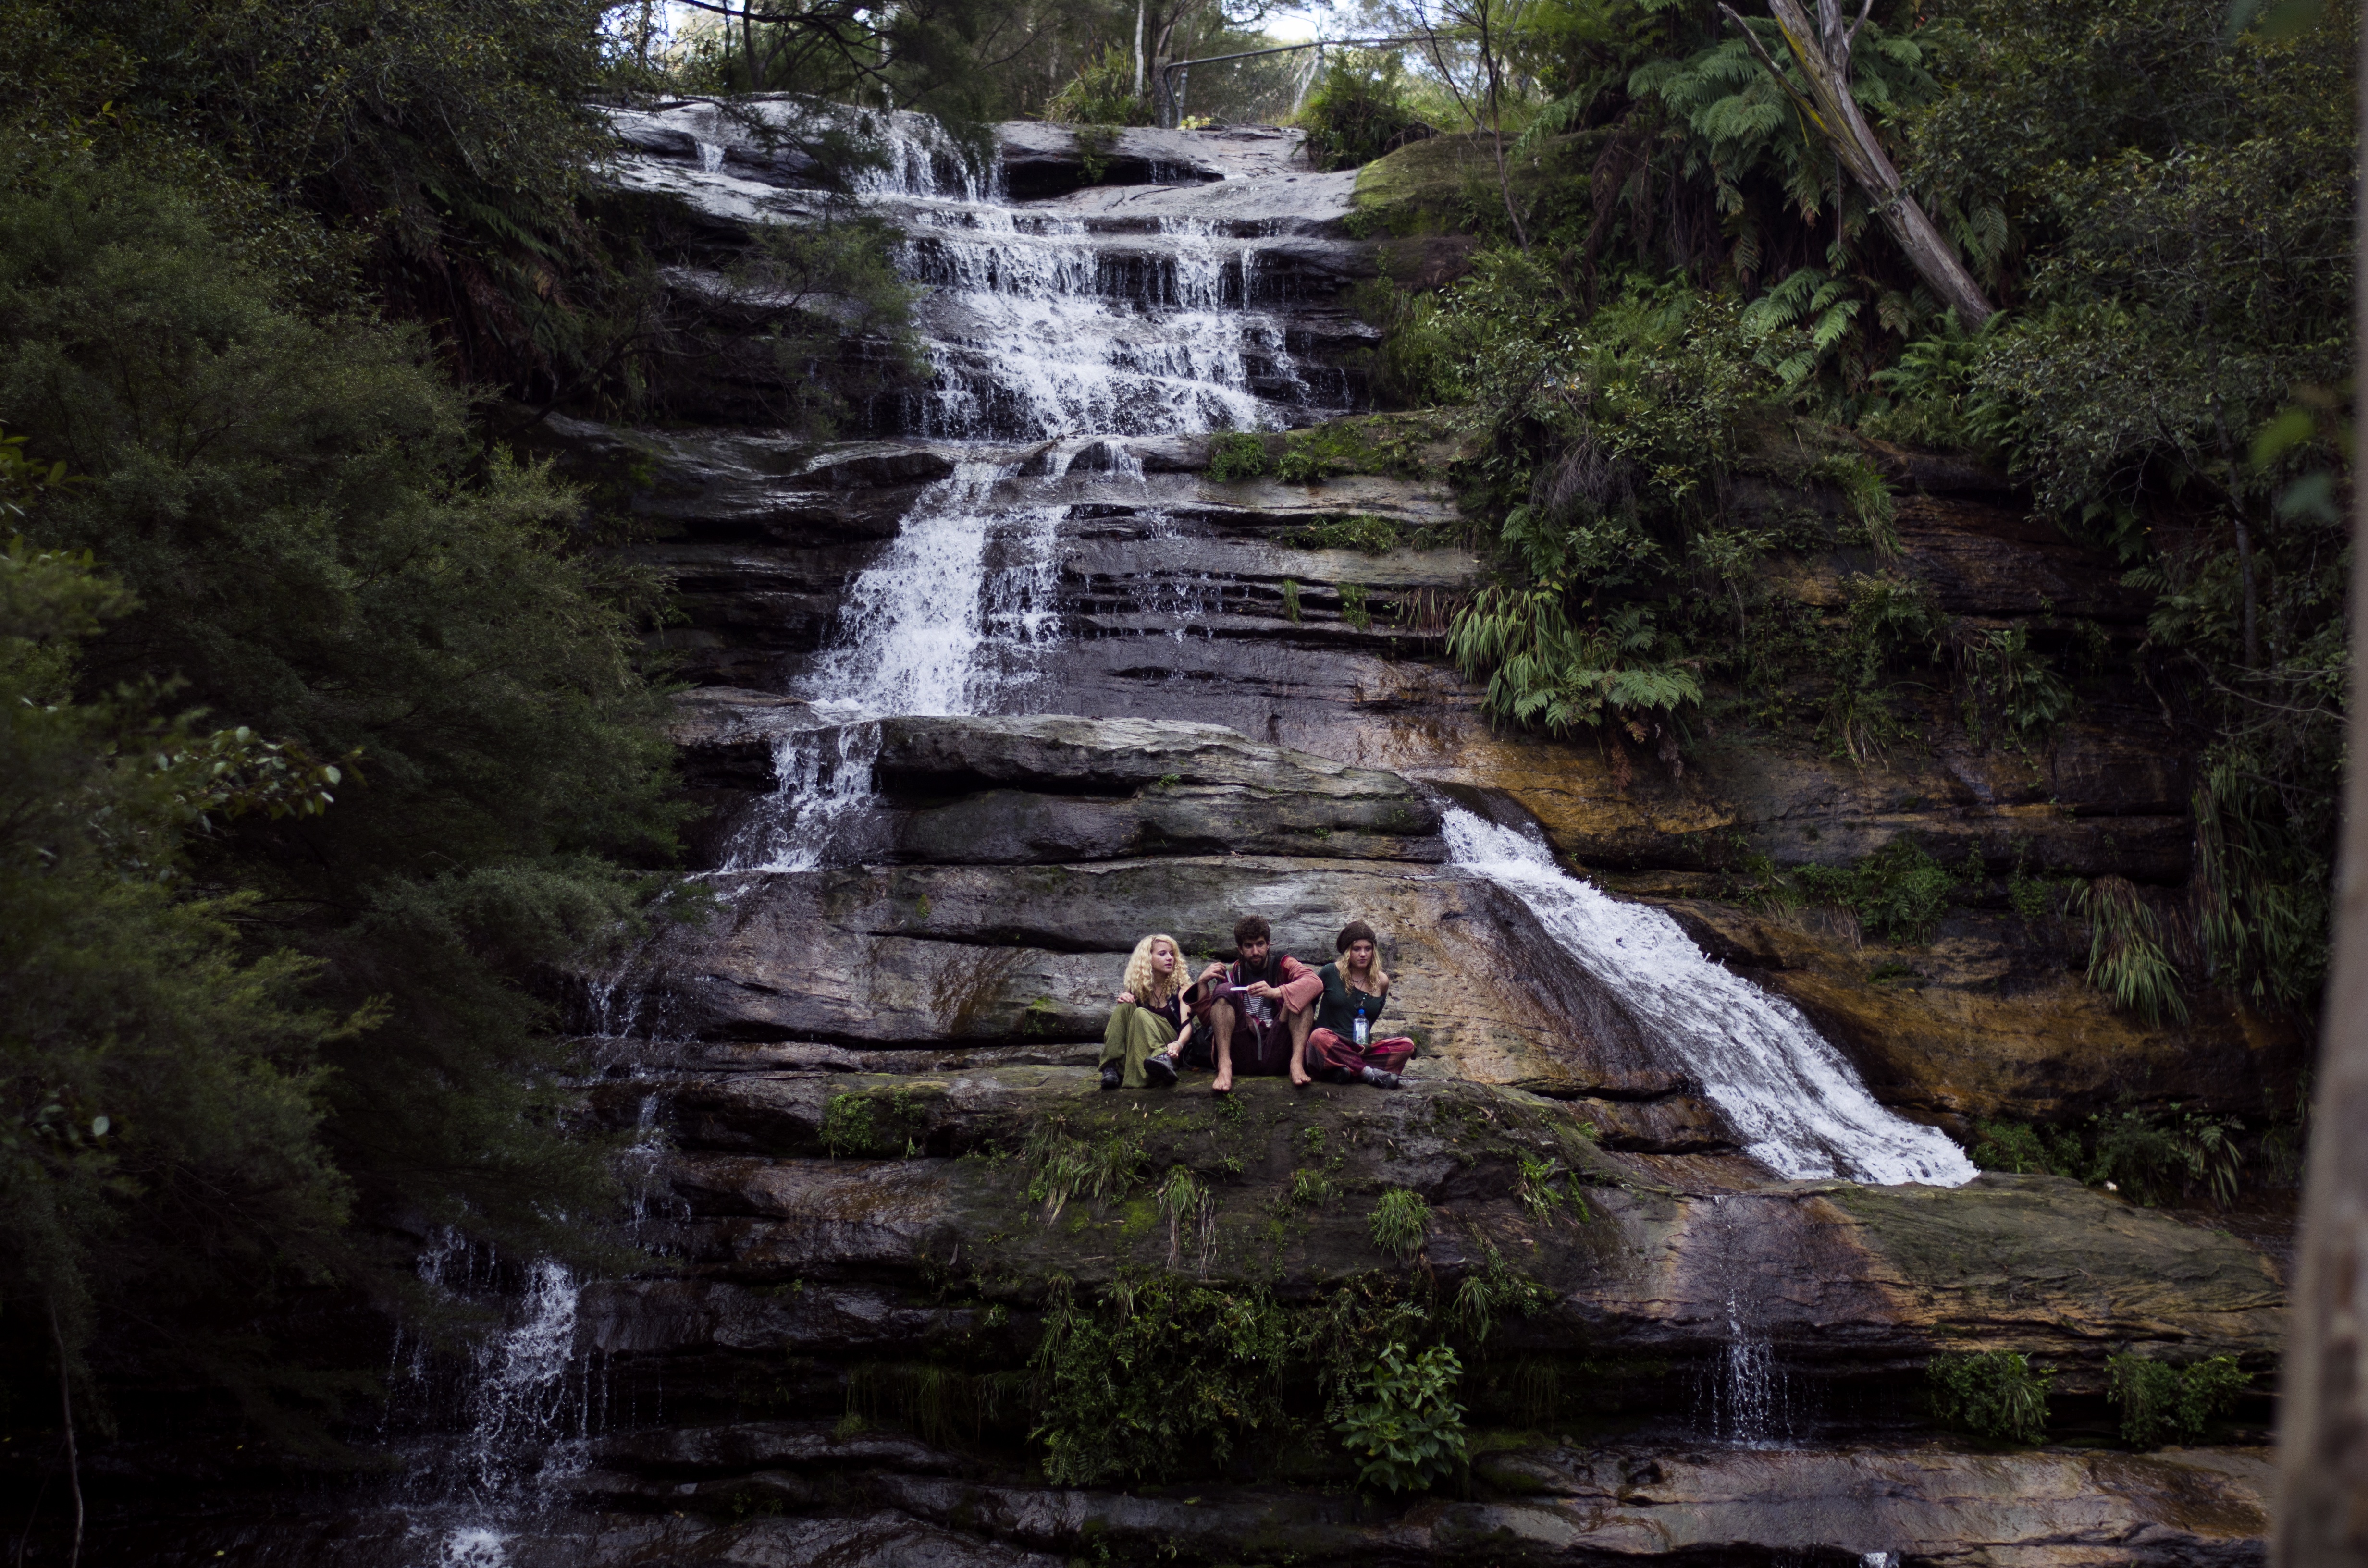
water, nature, forest, rock, waterfall, wilderness, mountain, people, hiking, river, stone, stream, jungle, traveler, climbing, body of water, trees, tourists, rainforest, woodland, habitat, water feature, watercourse